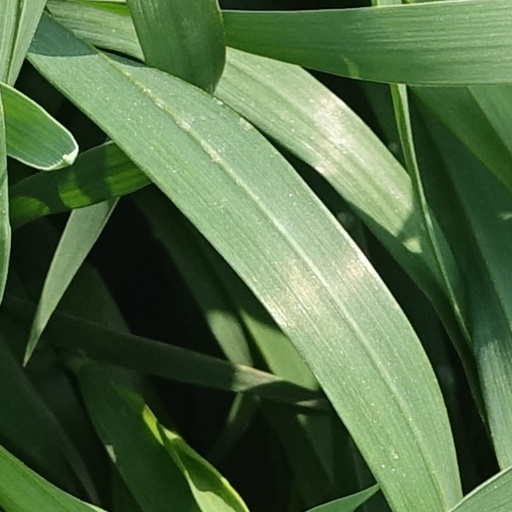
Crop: wheat